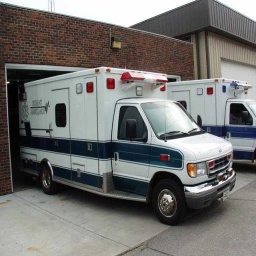
Label: ambulance